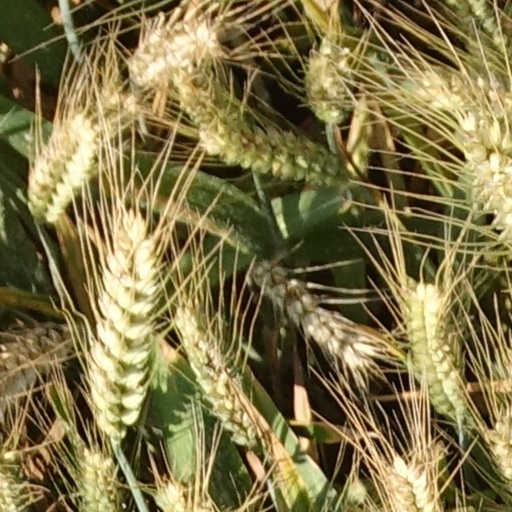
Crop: wheat